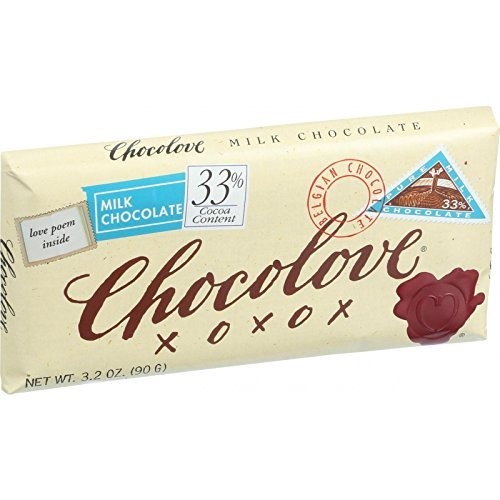
Item Name: Chocolove Premium Chocolate Bars, Milk (33%) Chocolate, 3.2-Ounce Bars
Product Description: Grocery
Value: 192.0
Unit: Ounce

Price: 3.82